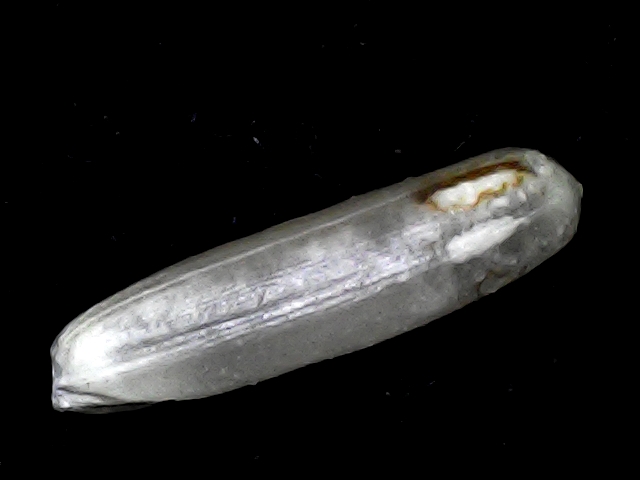
Rice variety: BD57